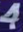
Number: 4